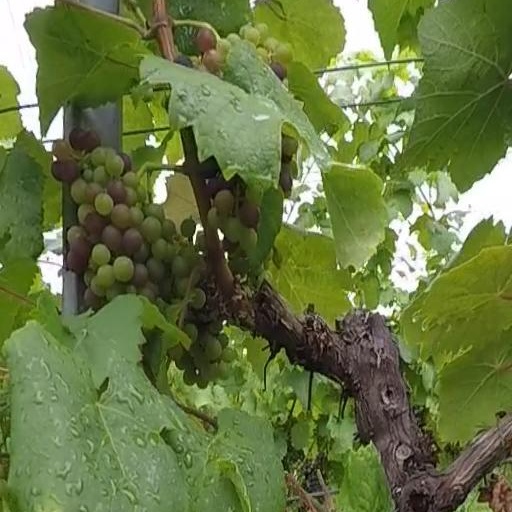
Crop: grape